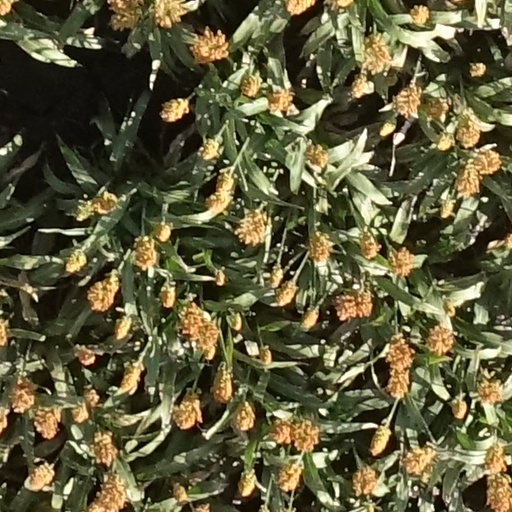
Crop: sorghum